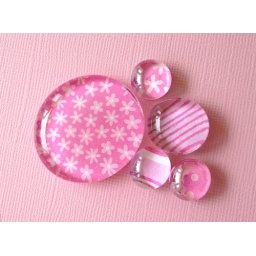
Pretty in pink glass gem magnets